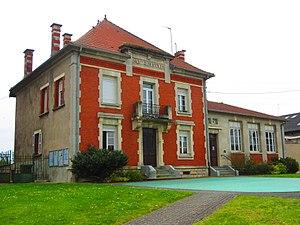
Mairie Ville Woevre
Ville-en-Woëvre est une commune française située dans le département de la Meuse en région Grand Est.